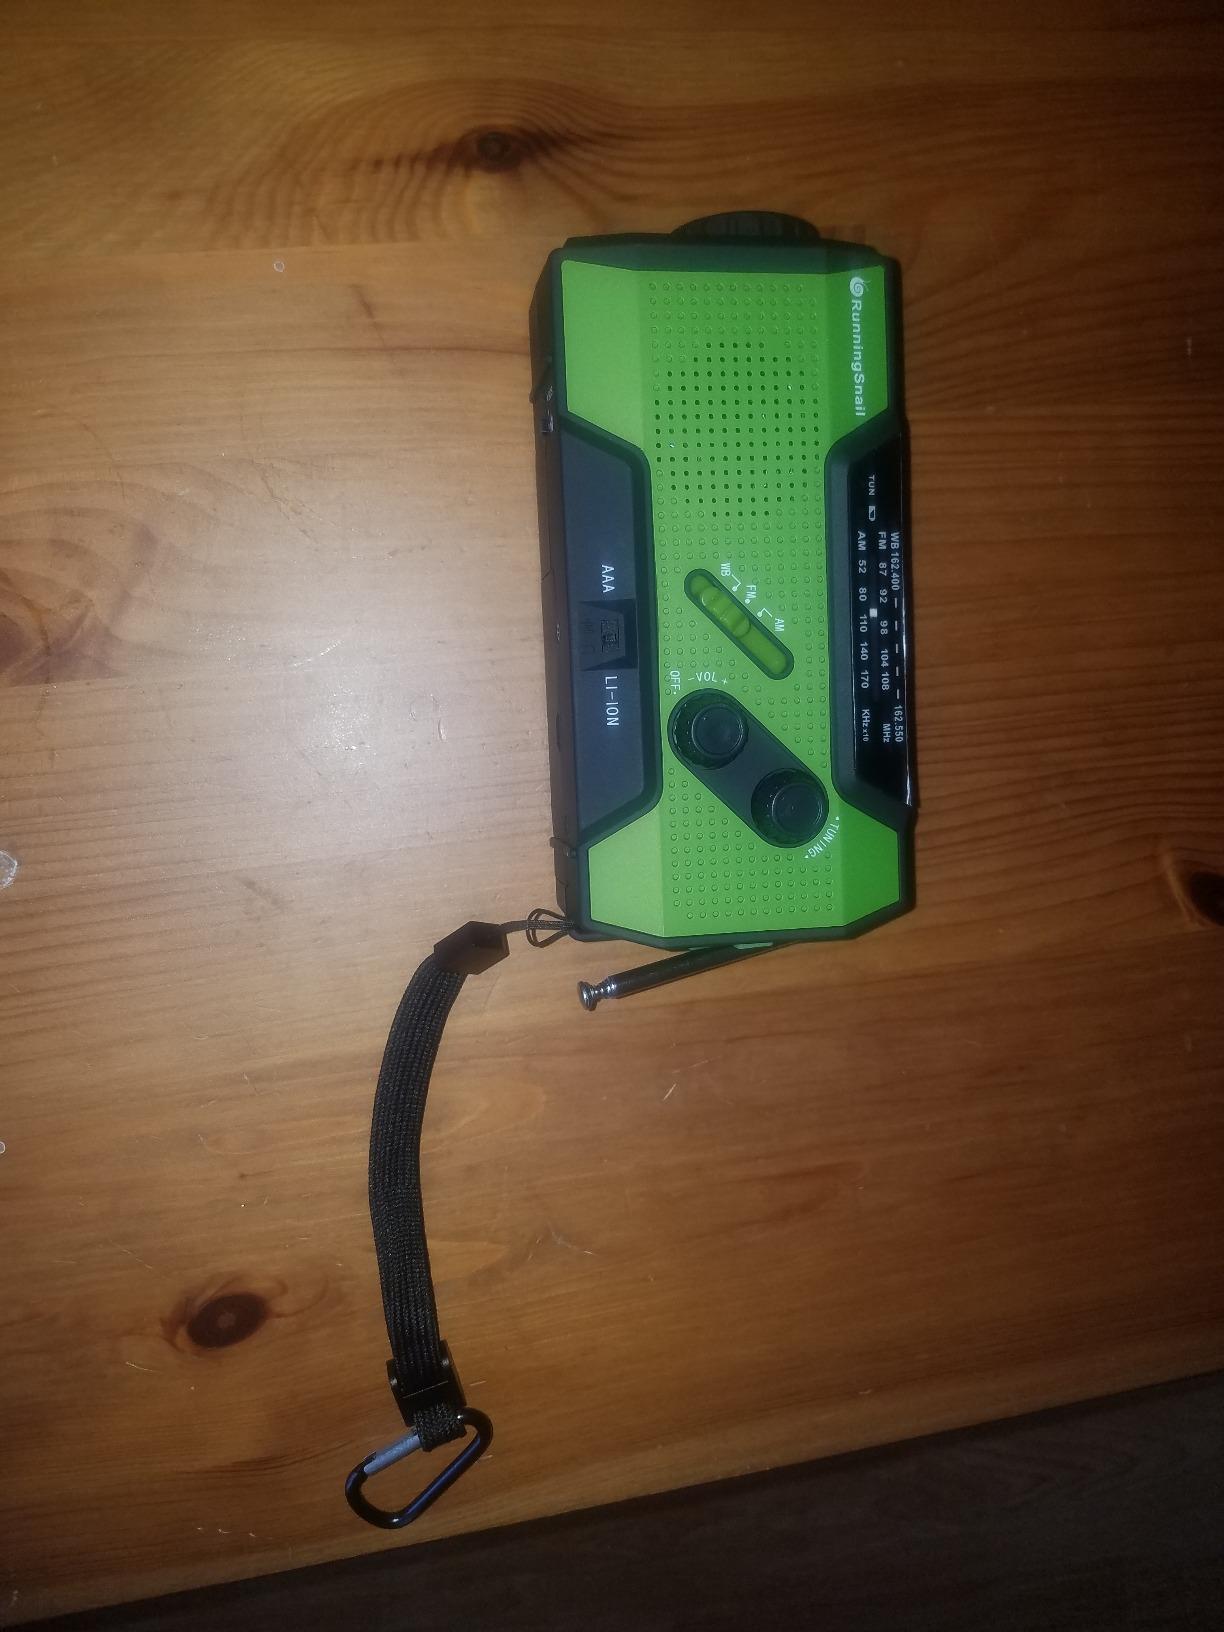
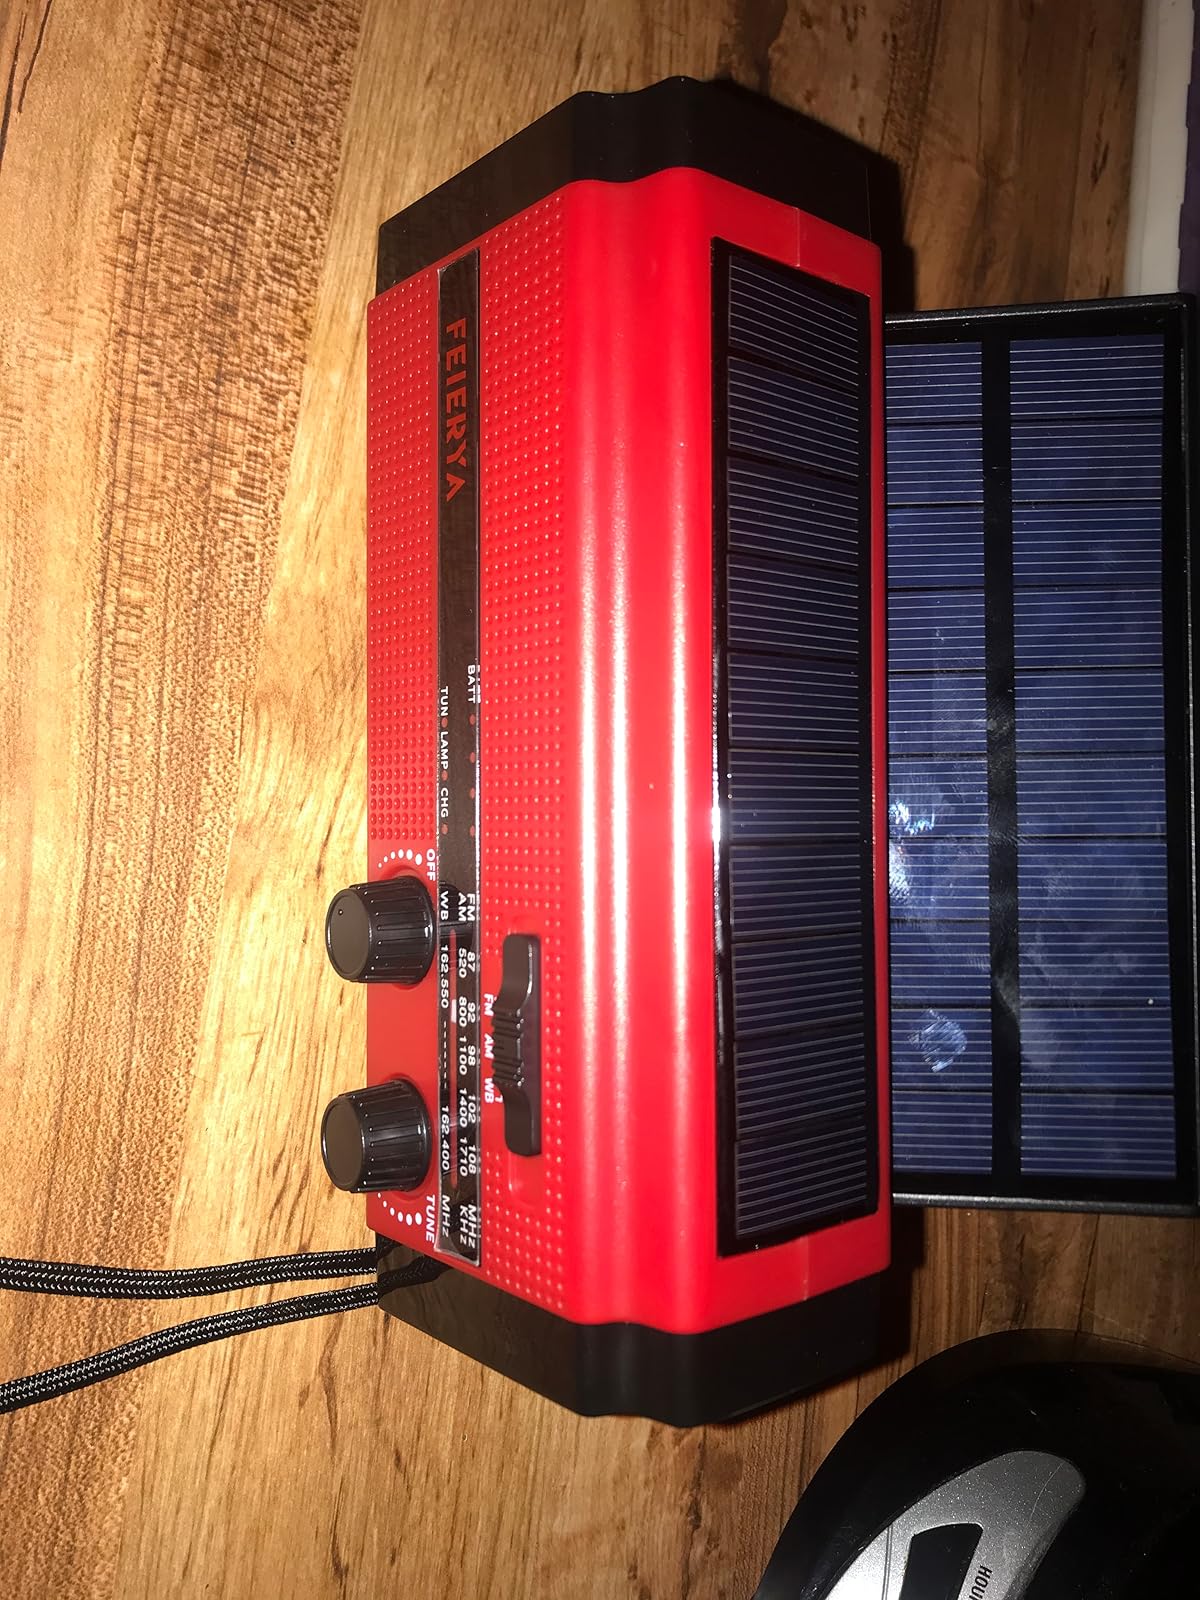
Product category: radio
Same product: no